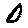
Label: 0